Early Founders Memorial Stone

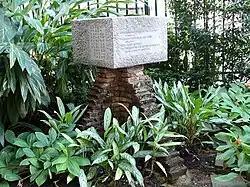
The Memorial Stone at the premises of the National Archives of Singapore at Canning Rise, Singapore

In July 1973, designs for the memorial had been received from 38 sculptors but the top two prizes were not awarded; it was found that no entry was deemed worthy of the honour by the AIS panel of judges earlier. Instead, five sculptors received merit awards from AIS, together with a token S$250.